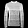
Label: Pullover